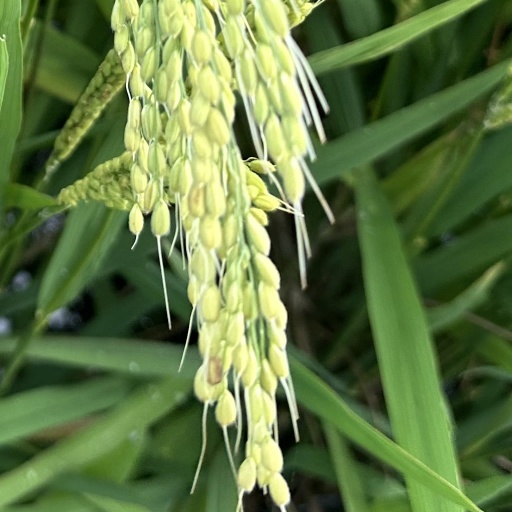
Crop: rice